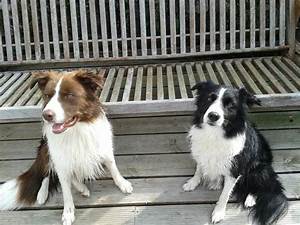
Label: dog